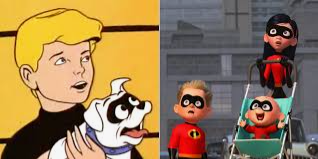
Portrait style: Cartoon Portrait